Culture of Vietnam

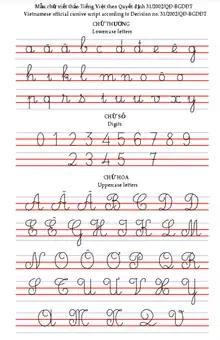
Handwritten Vietnamese

Vietnam is one of the most linguistically diverse countries in Southeast Asia. Although Vietnamese is set as the official language of Vietnam, there are currently more than 100 spoken languages in the country. They belong to five different major linguistic families: Austronesian, Austroasiatic, Hmong–Mien, Sino–Tibetan, and Kra–Dai. The Vietnamese language contains a large body of Sino-Vietnamese vocabulary.